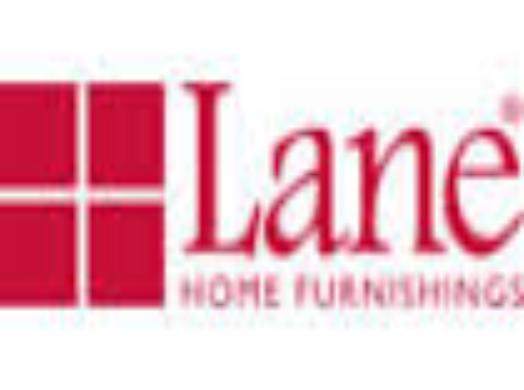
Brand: Lane Furniture
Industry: Necessities